Demographic history of Peru

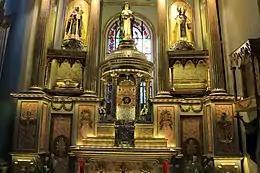

Peru is the multilingual landscape of South America with rich diversification of languages spoken. Yet Quechua was a widely spoken language in Peru. And had biggest indigenous language family in Americas. Quechua has mainly used in different countries of South America, including Bolivia, Argentina, Ecuador, Colombia, and Brazil. It is probably most recognized for being the Inca Empire's primary family language. Domingo de Santo Tomás, a Dominican and advocate of the Indian cause, wrote the first published description of a Quechuan language, including grammar and a dictionary. The Quechua language survived the Spanish invasion of the Inca in the sixteenth century. Younger generation of Quechua families adapting Spanish and their elders fear that their descendants are losing touch with their culture's values and ancestral understanding. Despite a brief comeback in the 19th century shortly after Latin American nations declared independence, Quechua's status had declined. The Quechua language continues to lose popularity and relevance in Peru, putting Quechua cultural and ancestral values in danger, this is due to the perceived economic and social benefits of speaking Spanish. Despite the fact that Quechua was the official language of the whole Inca Empire, but rapidly devalued in current Peruvian society. However, the Inca were one of many peoples in modern-day Peru that spoke a Quechua dialect.